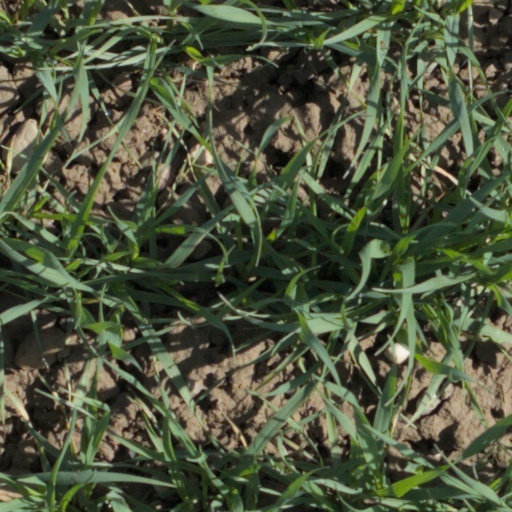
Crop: wheat